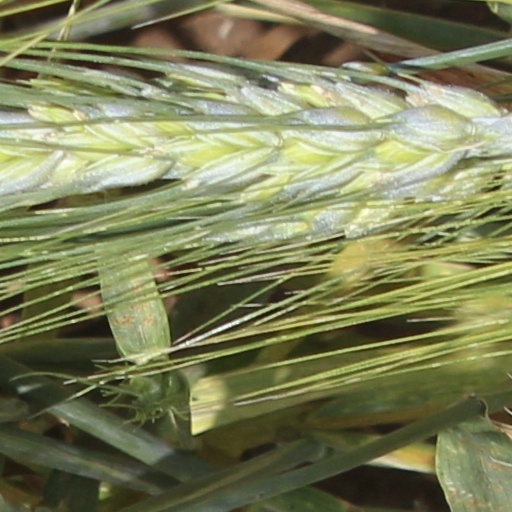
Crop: wheat